Church of Panagia Kapnikarea

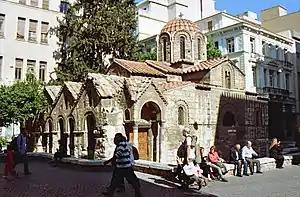
Church of Panaghia Kapnikarea

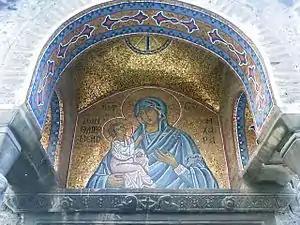
Mosaic of the Panagia and an infant Christ at the south portico

The Church of Panagia Kapnikarea or just Kapnikarea (Greek: Καπνικαρέα) is a Greek Orthodox church and one of the oldest churches in Athens.